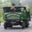
Label: truck